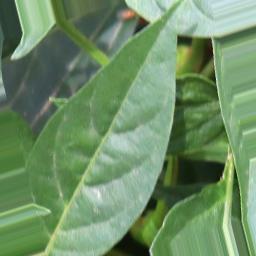
Label: healthy